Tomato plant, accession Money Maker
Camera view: tilt-top (135 deg); turntable rotation: 150 degrees
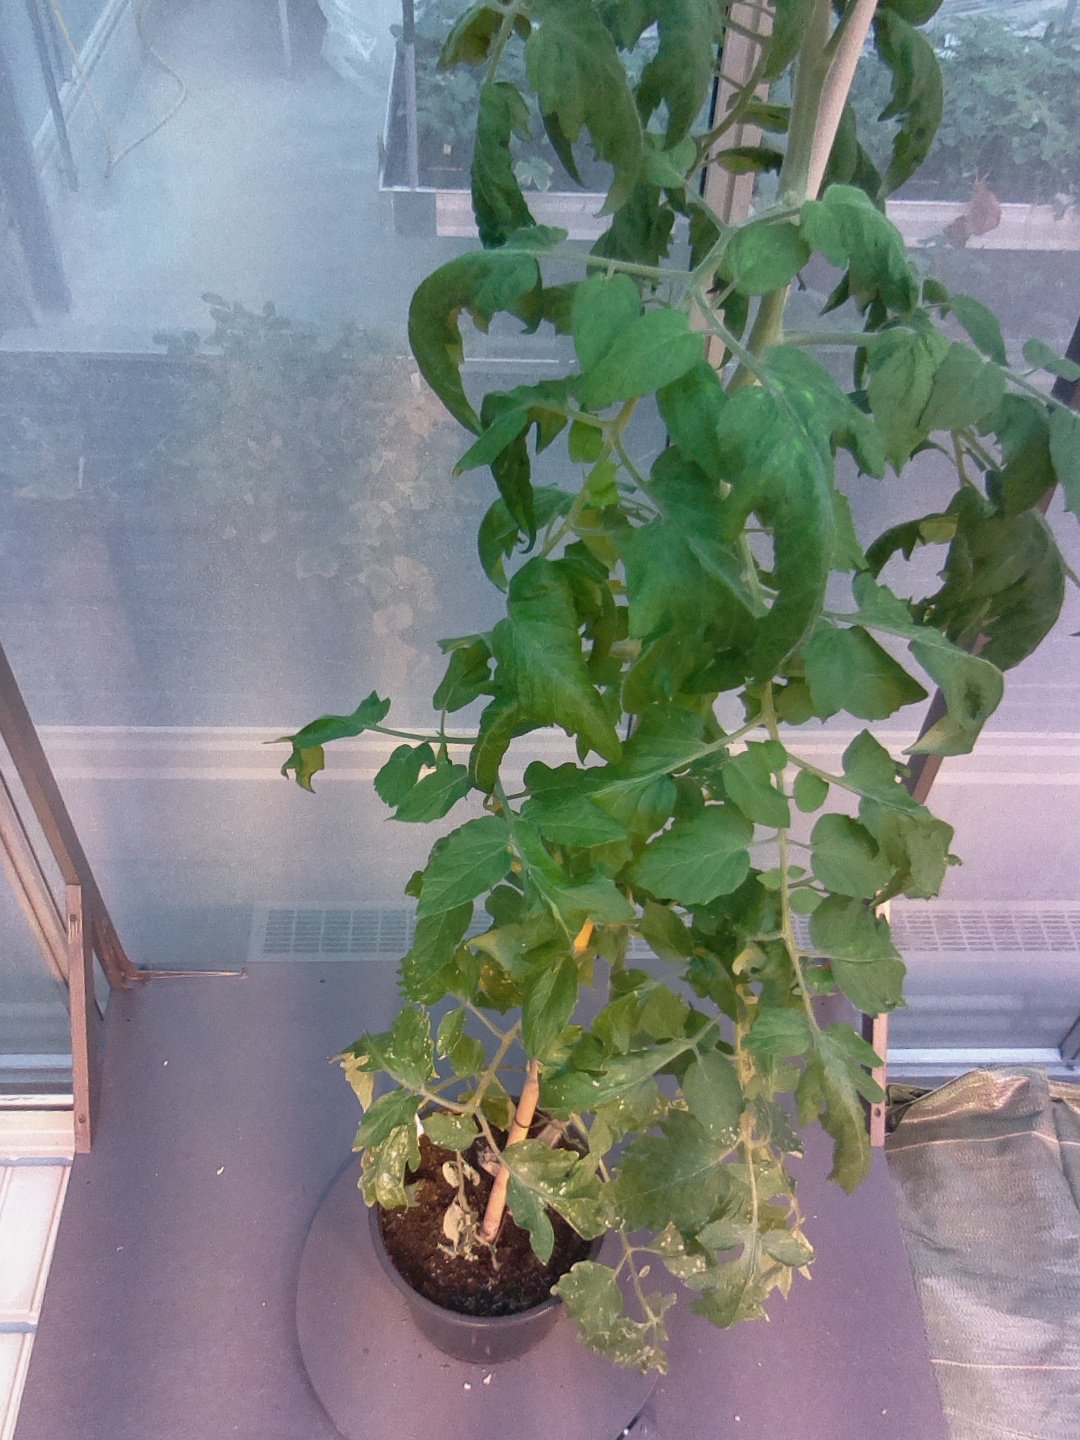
BBCH growth stage 69: End of flowering, 90%-100% of flowers open, more petals falling